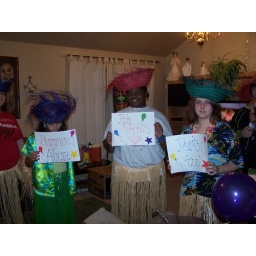
The girls holding the signs while we waited for Alicia to walk in so we could surprise her.